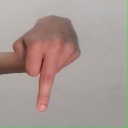
अक्षर: प